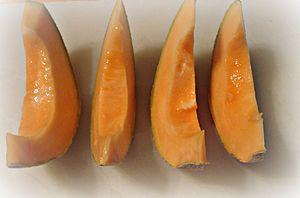
Melon du Haut-Poitou en tranches
Le melon est une plante herbacée appartenant à la famille des cucurbitacées. Le melon du Haut-Poitou est exclusivement cultivé dans les terres argilo-calcaires du Haut-Poitou.